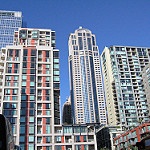
Scene: Outdoor